Conostephium minus

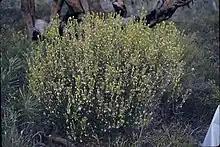
Habit near Cataby

Conostephium minus, common name pink-tipped pearl flower, is a species of flowering plant in the family Ericaceae and is endemic to the southwest of Western Australia. It is an erect shrub with linear leaves and white and purplish-pink flowers.